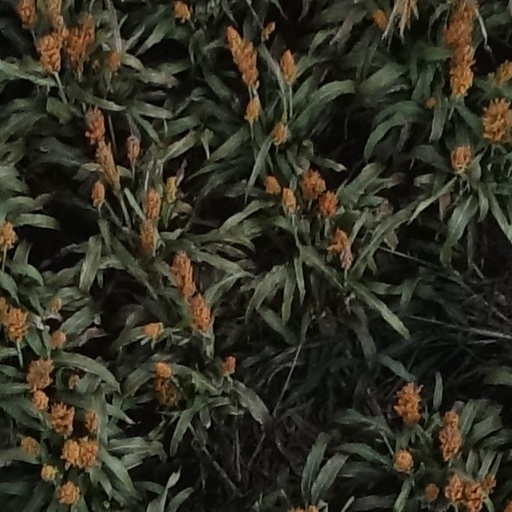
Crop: sorghum